Qu'Appelle, Saskatchewan

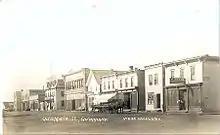
West side of Main Street, Qu'Appelle, turn of the 20th century. All buildings apart from the former Red & White Grocery Store, mid-block, and the now-derelict post office at the far south end of the street are now gone.

The CPR arrived in 1882–83, and the post office was founded at what was originally called Troy on August 1, 1882. For a time Qu'Appelle appeared likely to be the administrative headquarters for the District of Assiniboia, which corresponded to the southern portion of the present day province of Saskatchewan.